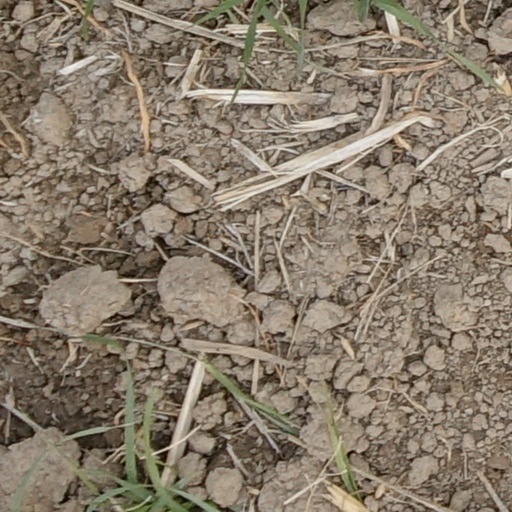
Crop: wheat